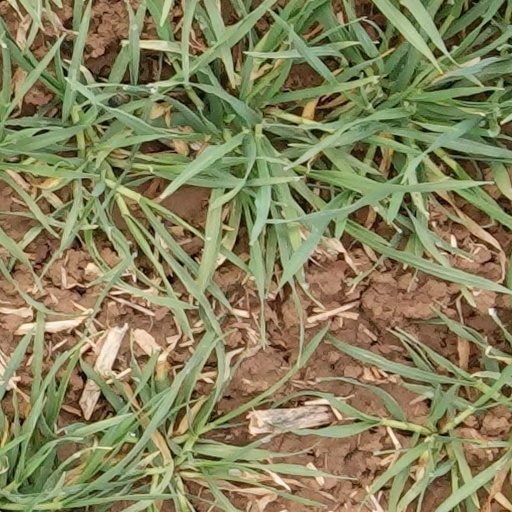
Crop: wheat